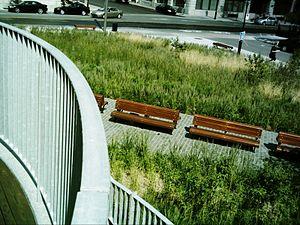
Le square des Frères-Charon à Montréal est situé à l'ouest de la rue McGill.
Le Square des Frères-Charon est un petit parc public situé dans le Vieux-Montréal.